Oscar O'Neill Oxholm (1809–1871)

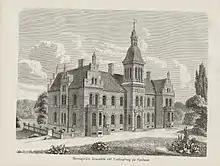
Rosenfeldt Manor, 1873

Oxholm began his career in the Royal Danish Army at the Foot Guards. In 1848, he was freed from service to serve as adjudant for Frederick VII. He reached the rank of Major-General and was appointed to chamberlain.